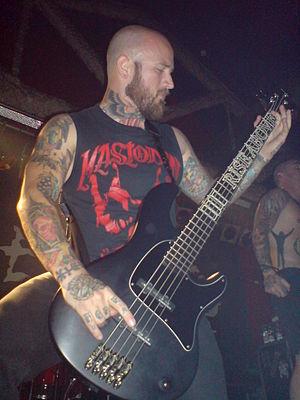
Bleeding Through est un groupe de metal américain, originaire de Woodlake, dans le Comté d'Orange, en Californie. Formé en 1999, le groupe mêle metalcore, death metal mélodique et black metal symphonique.